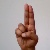
The image shows a hand gesture representing the letter 'U' in Indian Sign Language.